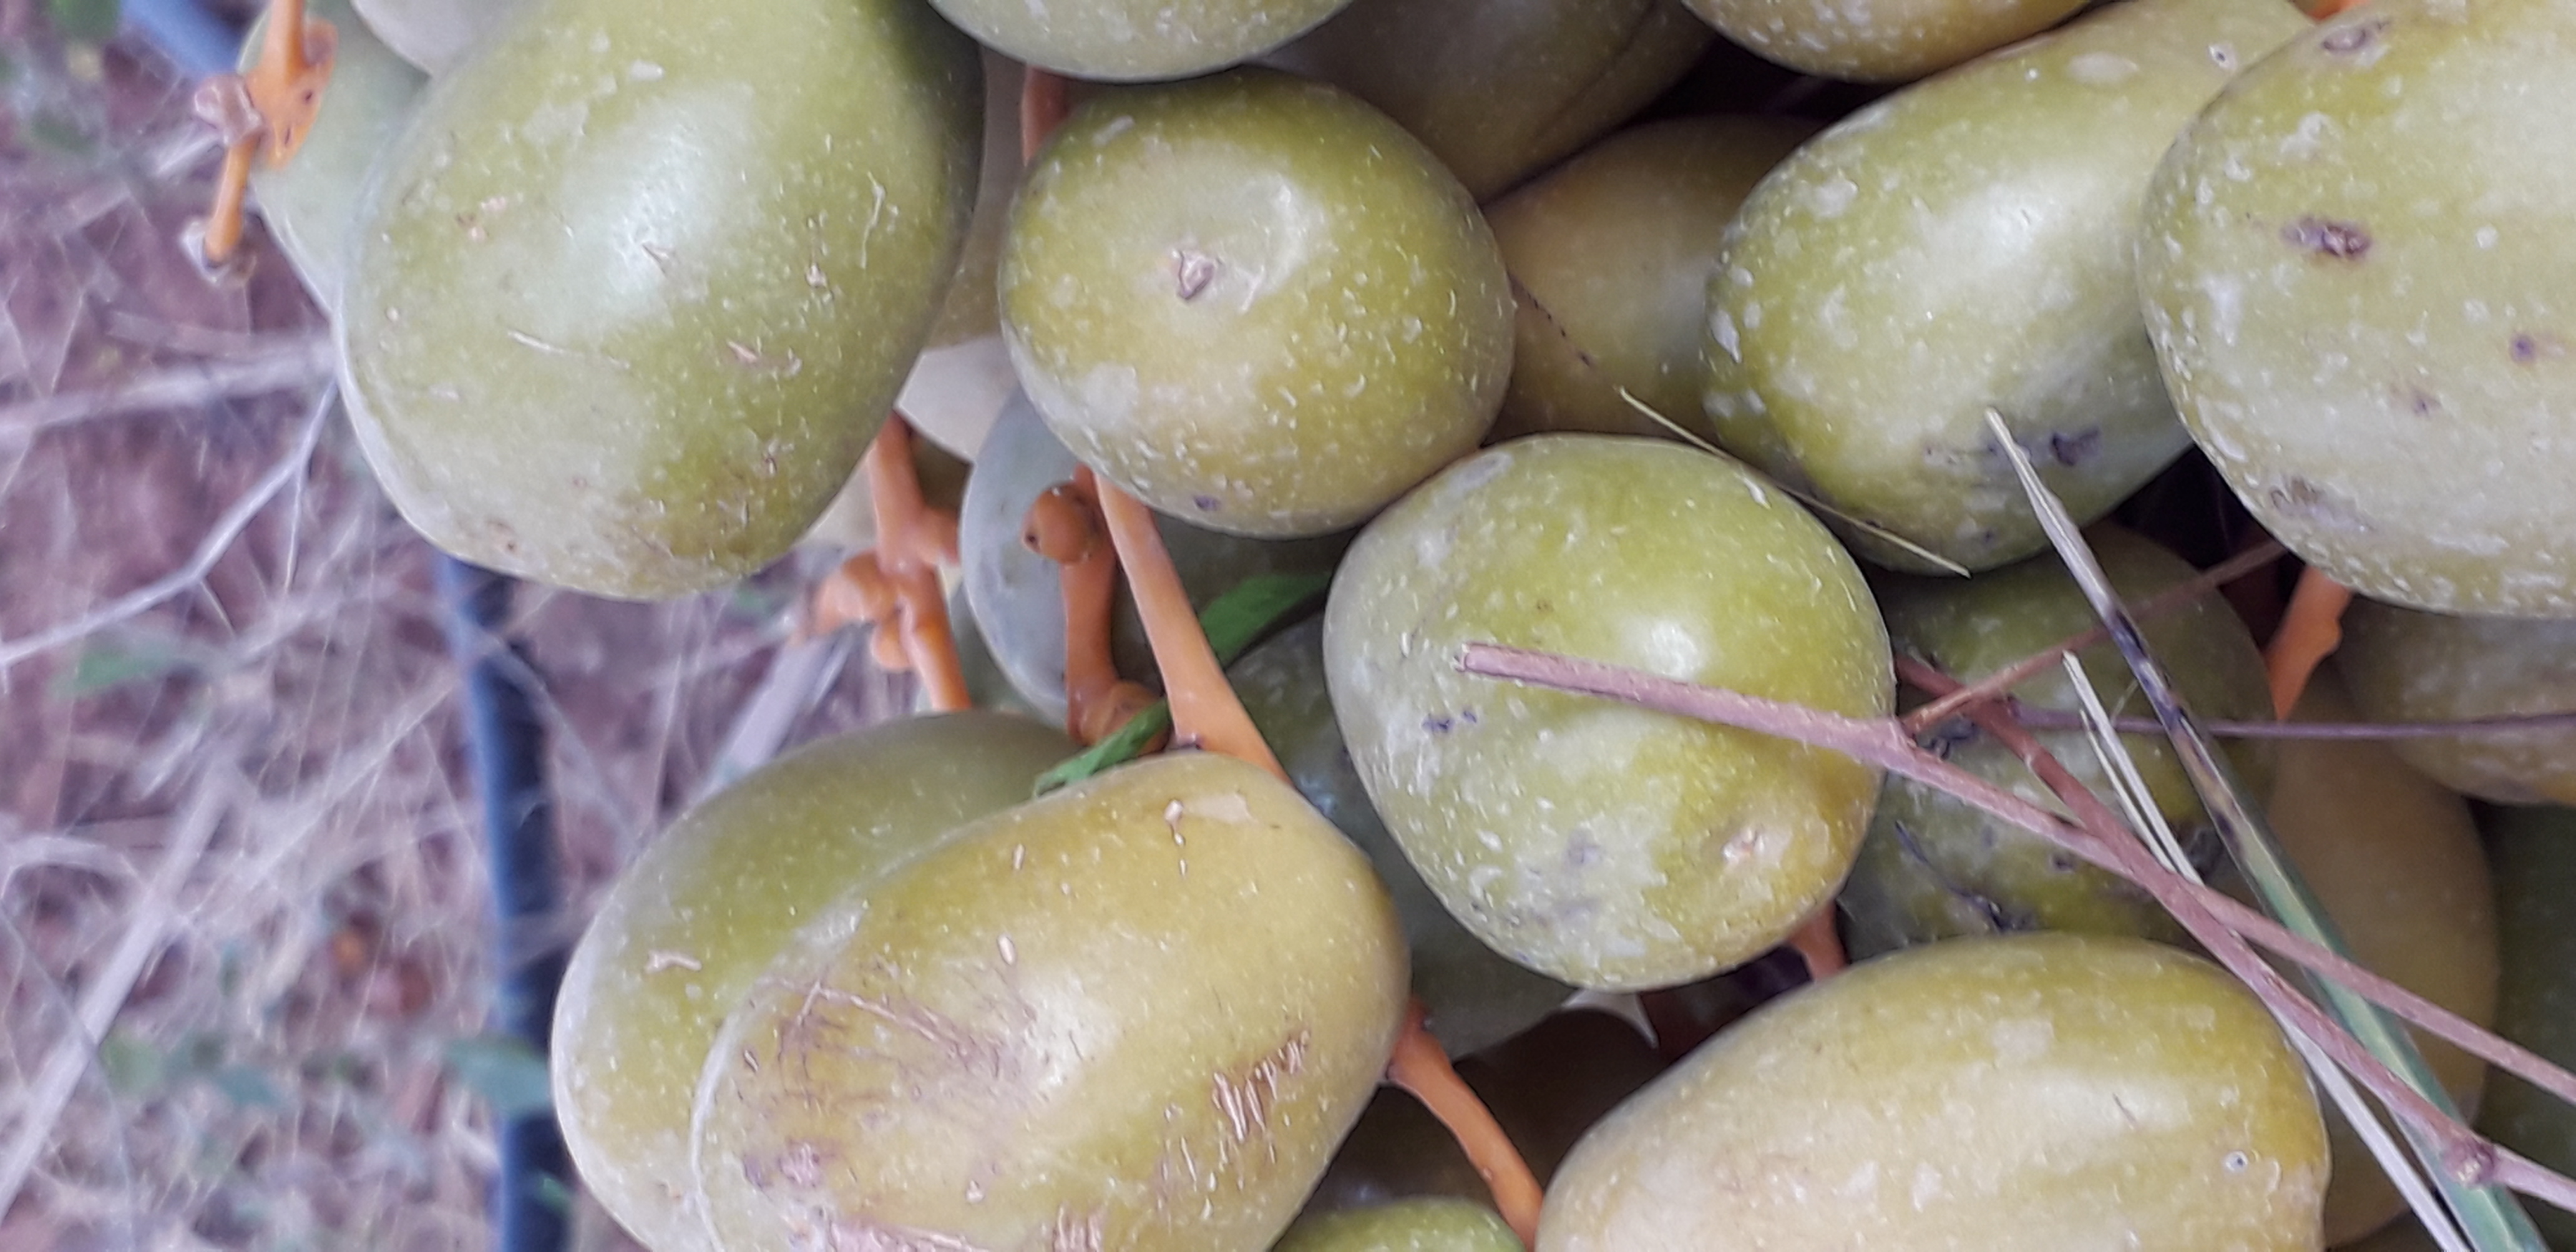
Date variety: Boufagous